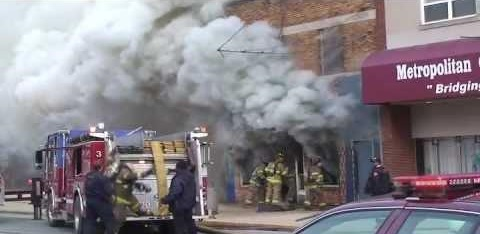
Fire: no
Smoke: yes